Ivan Vyskočil

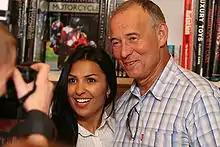
Vyskočil with his former wife Anife

Ivan Vyskočil (born 21 May 1946 in Prague) is a Czech actor. He starred in the film "Poslední propadne peklu" under director Ludvík Ráža in 1982.